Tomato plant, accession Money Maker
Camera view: horizontal (90 deg, fisheye); turntable rotation: 150 degrees
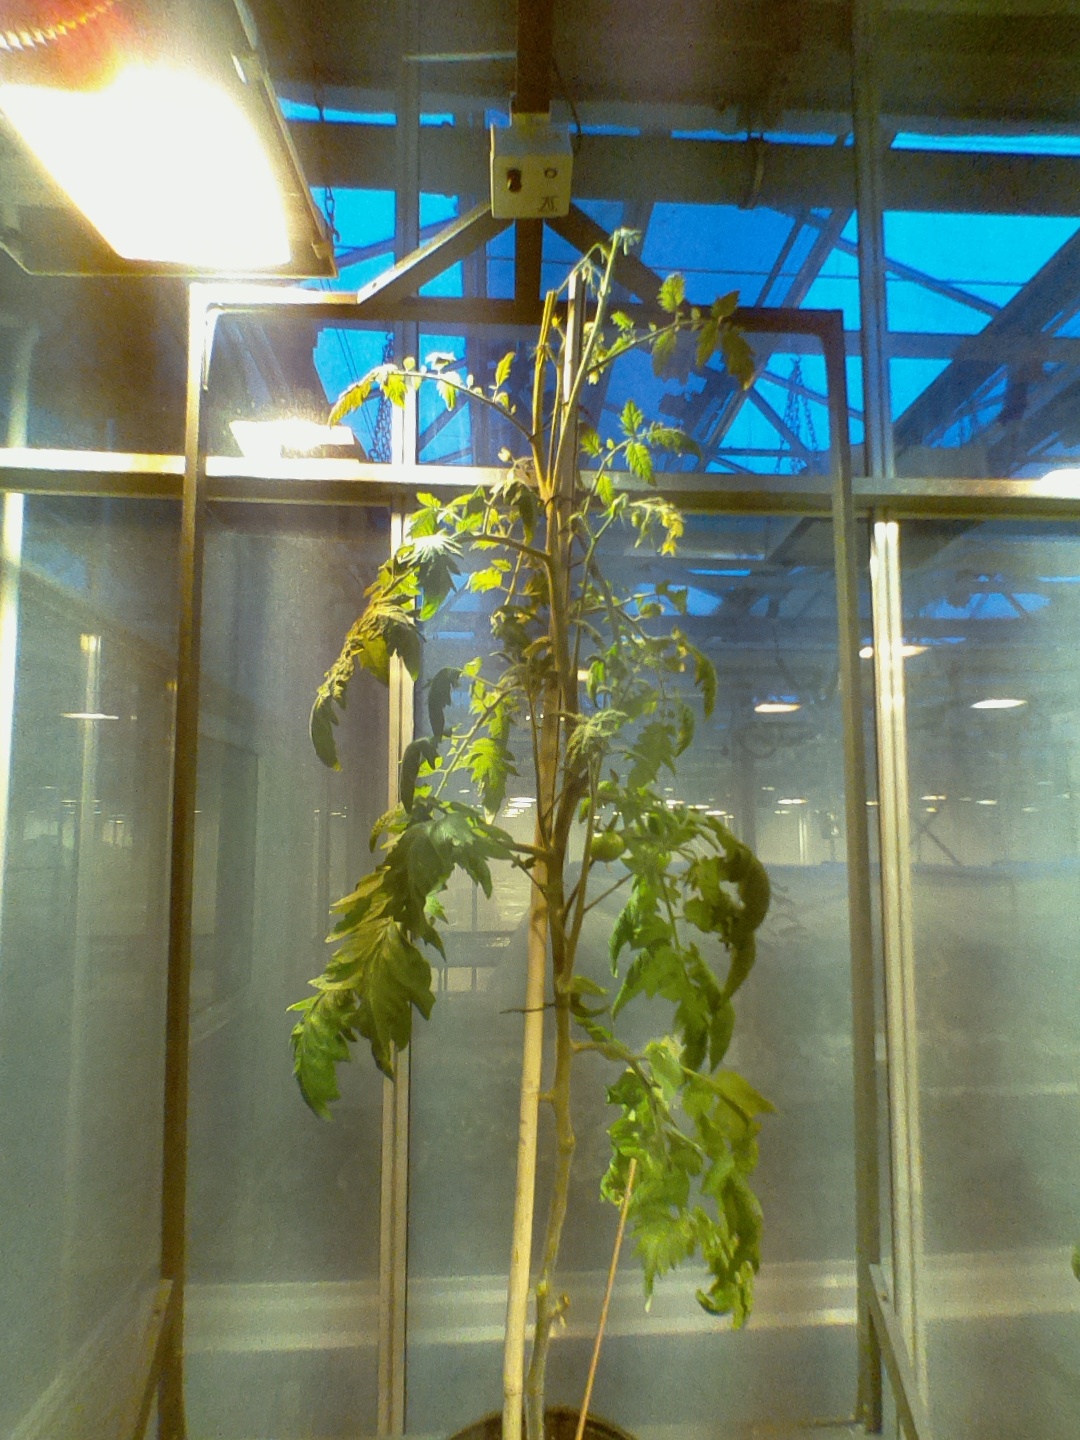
BBCH growth stage 73: 30%-40% of final fruit size